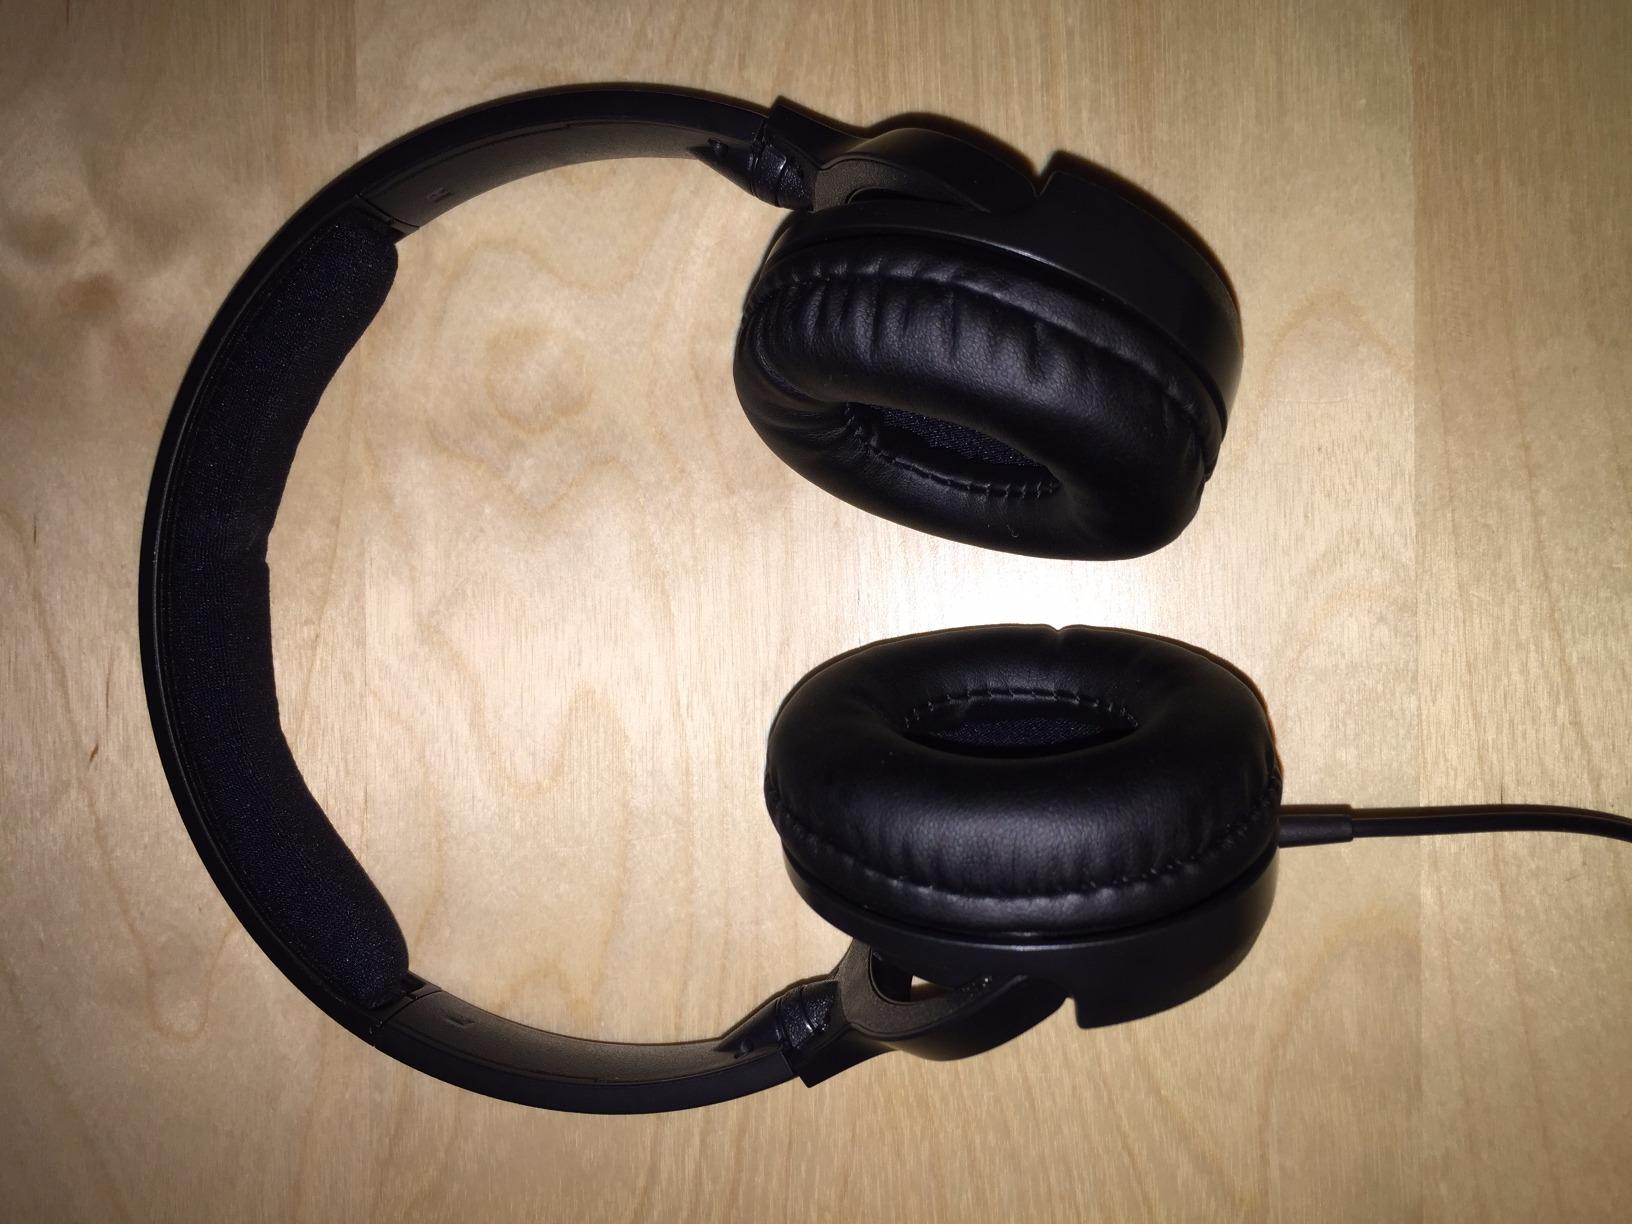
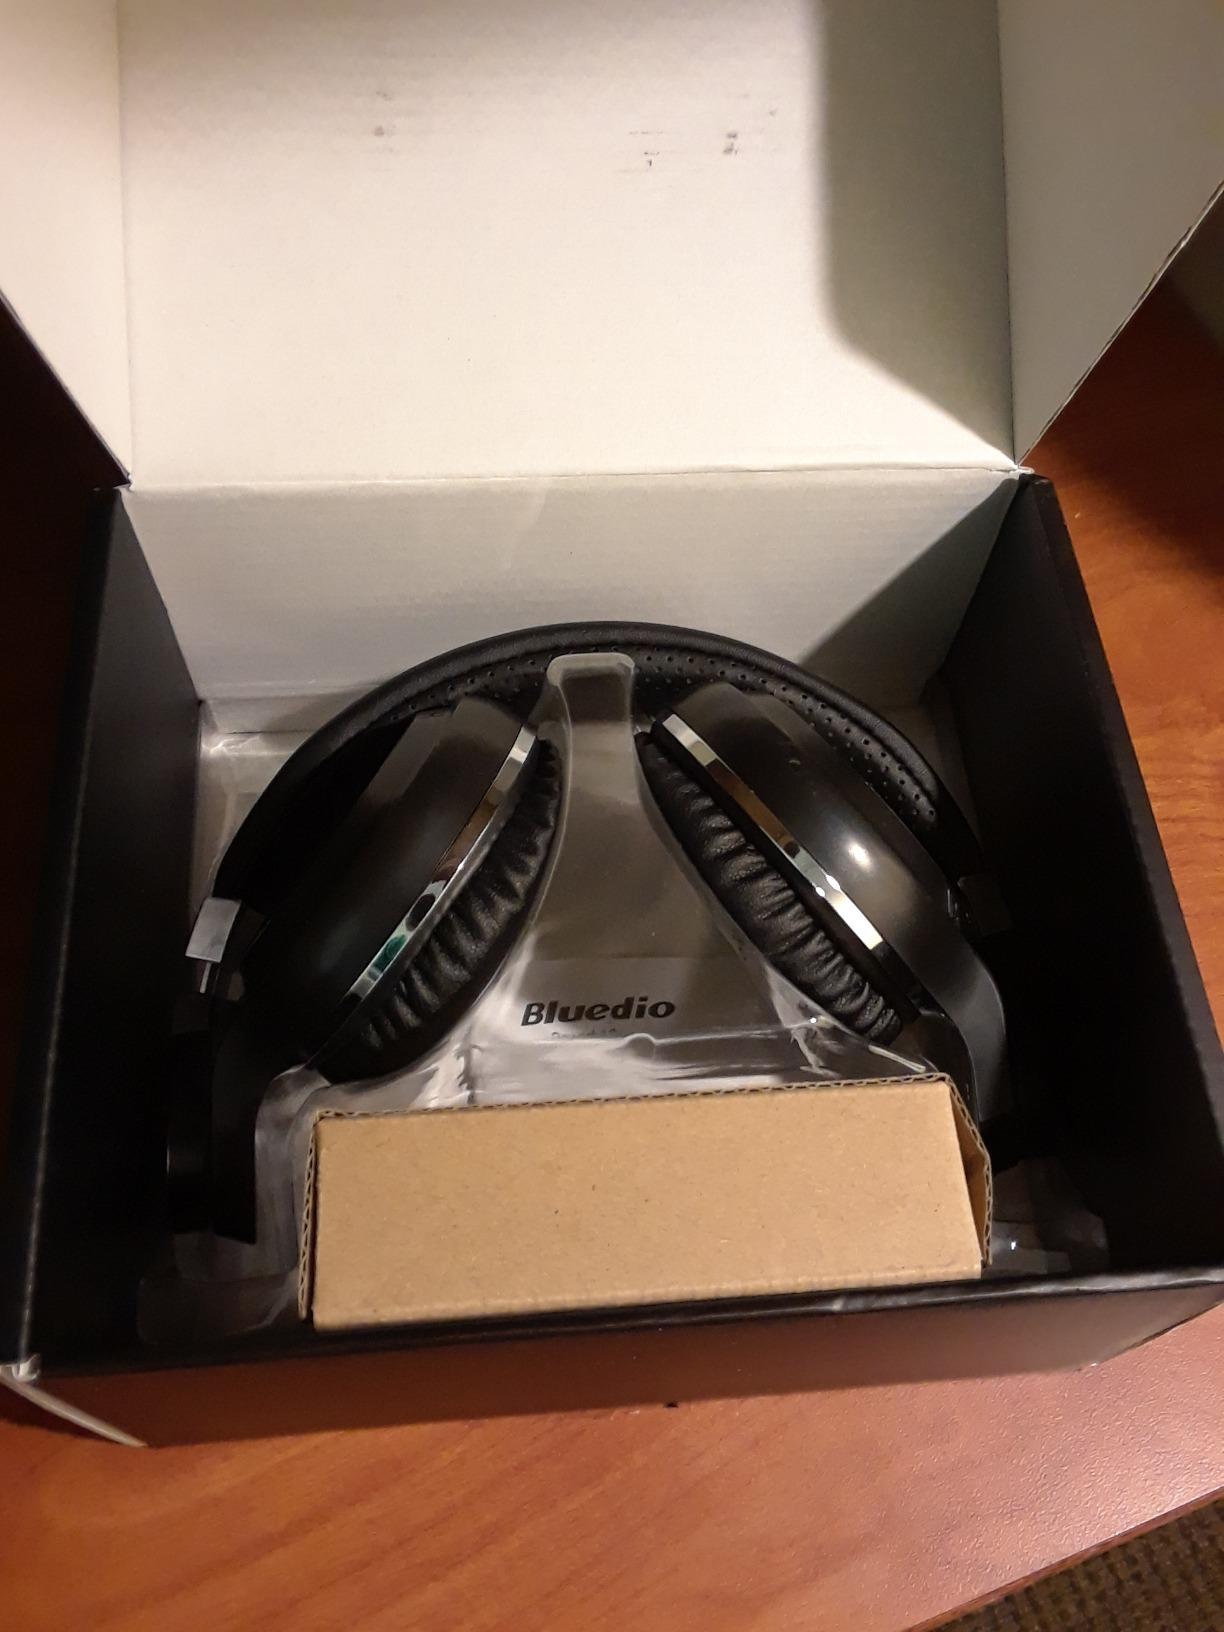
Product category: headphones
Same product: no